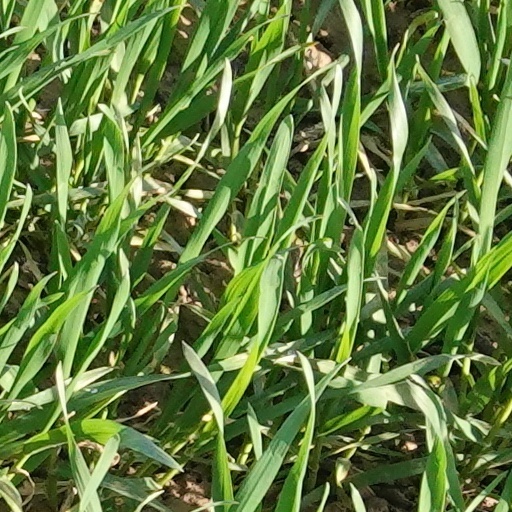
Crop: wheat